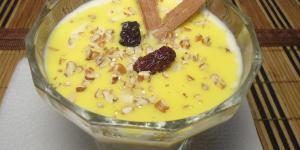
arroz con leche mexicano